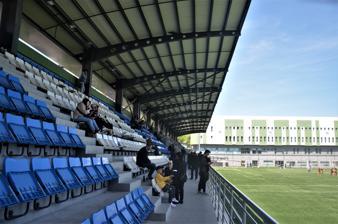
Building: Yeşilova Kemal Aktaş Stadium
Country: Unknown
Year built: 2011
Yeşilova Kemal Aktaş Stadium Yeşilova Kemal Aktaş Stadı Yeşilova Kemal Aktaş Stadium Yeşilova Kemal Aktaş Stadium Location within Istanbul Former names Yeşilova Stadium Location Gültepe, ŞKüçükçekmece , Istanbul , Turkey Coordinates 40°59′23″N 28°47′26″E / 40.98979°N 28.79063°E / 40.98979; 28.79063 Owner Küçükçekmece Municipality Type Stadium Genre(s) Football Capacity 1,500 Surface Artificial turf Opened 2011 ; 14 years ago ( 2011 ) Yeşilova Kemal Aktaş Stadium ( Turkish : Yeşilova Kemal Aktaş Stadı )  is a football stadium in Küçükçekmece district of Istanbul , Turkey. It is owned by the district municipality. It is the home ground of Galatasaray S.K. women's football team. The stadium is situated at Barbaros Ave. 30 in the Gültepe neighborhood of Küçükçekmece. Opened in 2011, it is owned by the Küçükçekmece Municipality. Formerly known as the Yeşilova Stadium, it was renamed in 2013 after the district resident Kemal Aktaş (1967–2008), a Galatasaray youth setup and former profession footballer died from heart attack during a friendly football game. The stadium has a seating capacity of 1,500 spectators. The pitch with the dimensions 57 m × 90 m (187 ft × 295 ft) has artificial turf ground. Gallery Exterior of File:Yeşilova Kemal Aktaş Stadium Yeşilova Kemal Aktaş Stadium Yeşilova Kemal Aktaş Stadium References